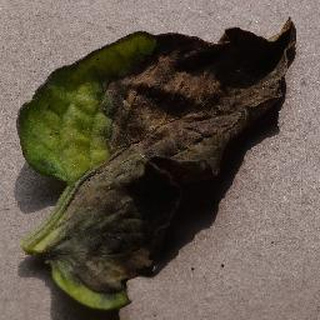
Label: tomato_late_blight